Sabitri Agarwalla

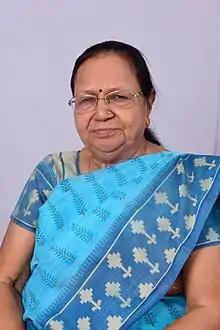

Sabitri Agarwalla is an Indian politician from Odisha. She was elected as the MLA from Patkura constituency in 2019. Sabitri is from Biju Janta Dal and defeated congress candidate Jayanta Mohanty and BJP candidate Bijay Mohapatra, winning by 17, 920 votes.